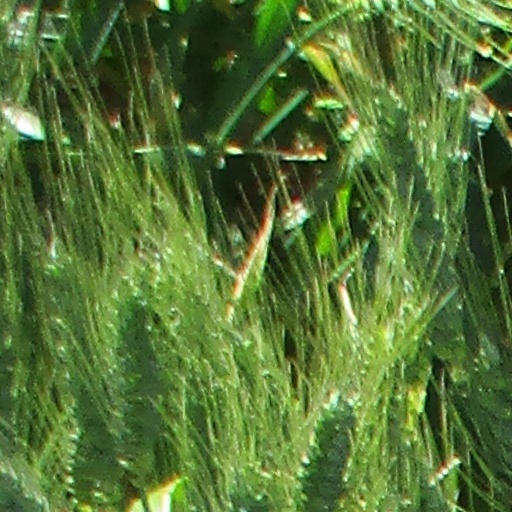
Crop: wheat